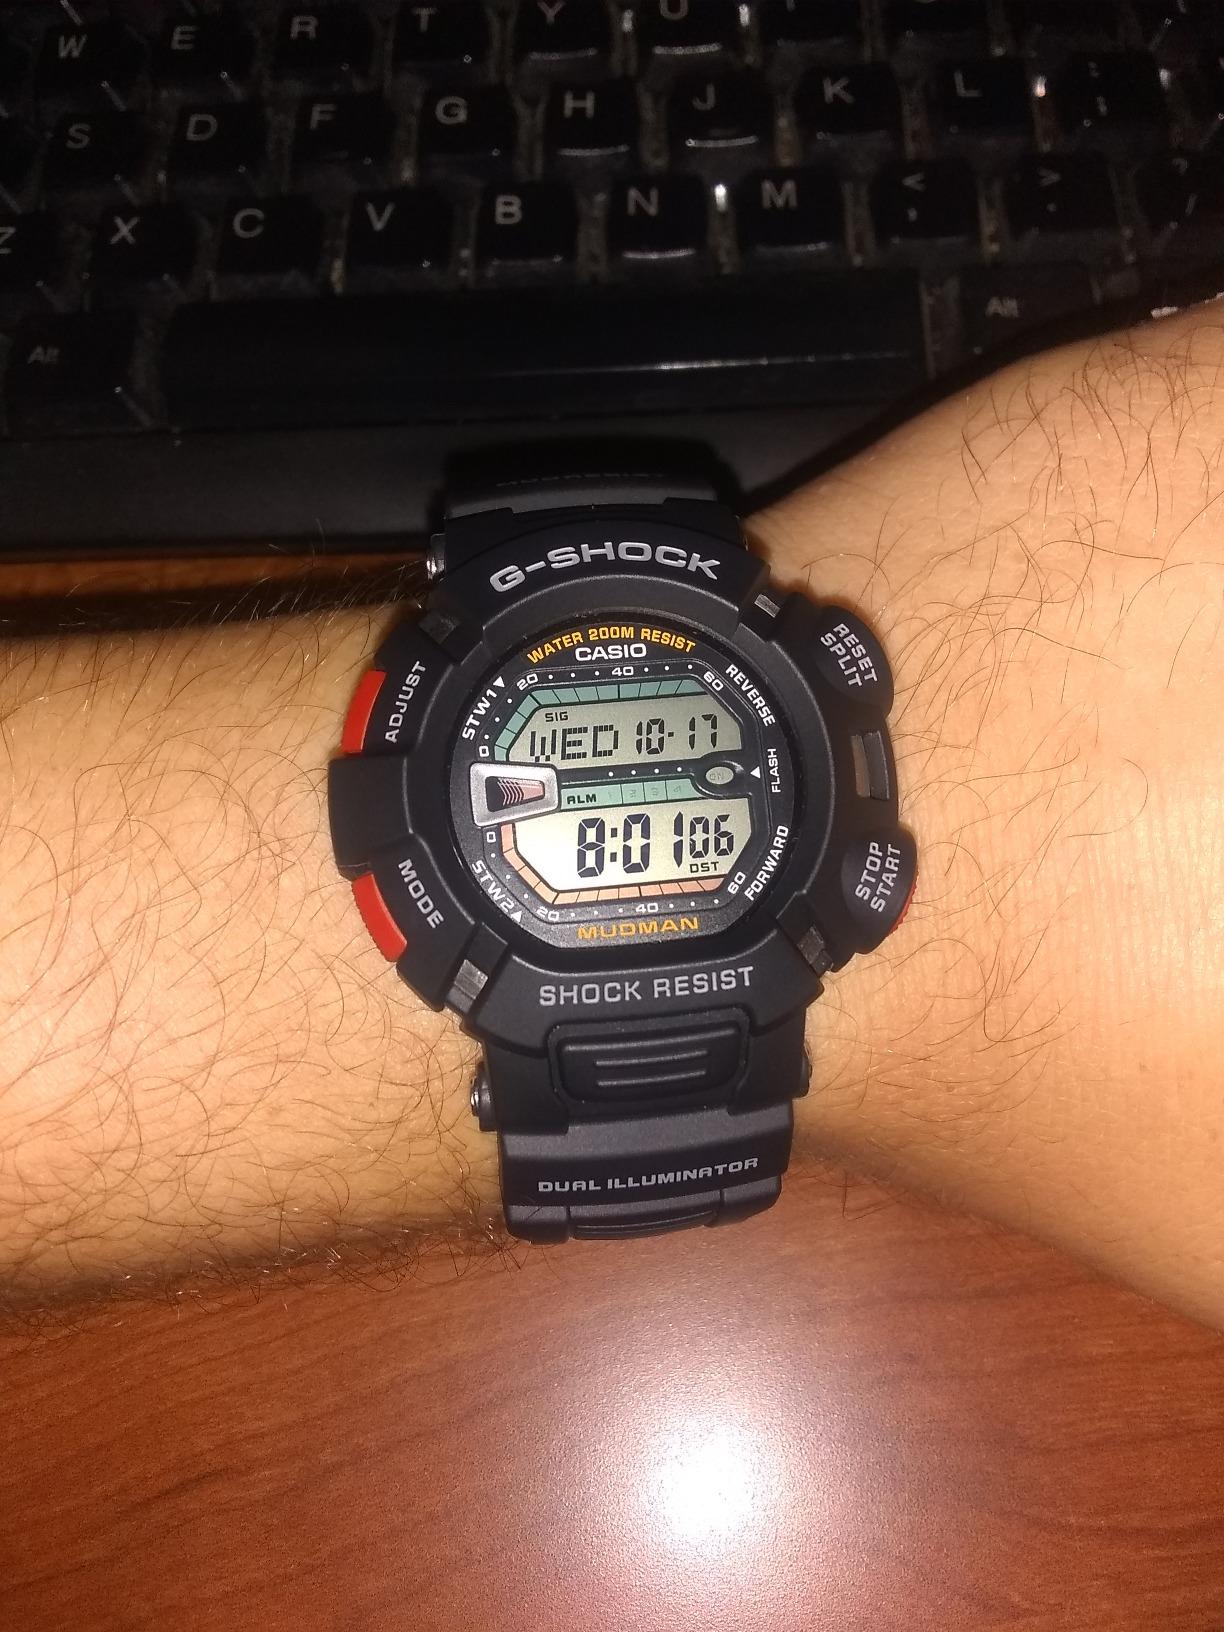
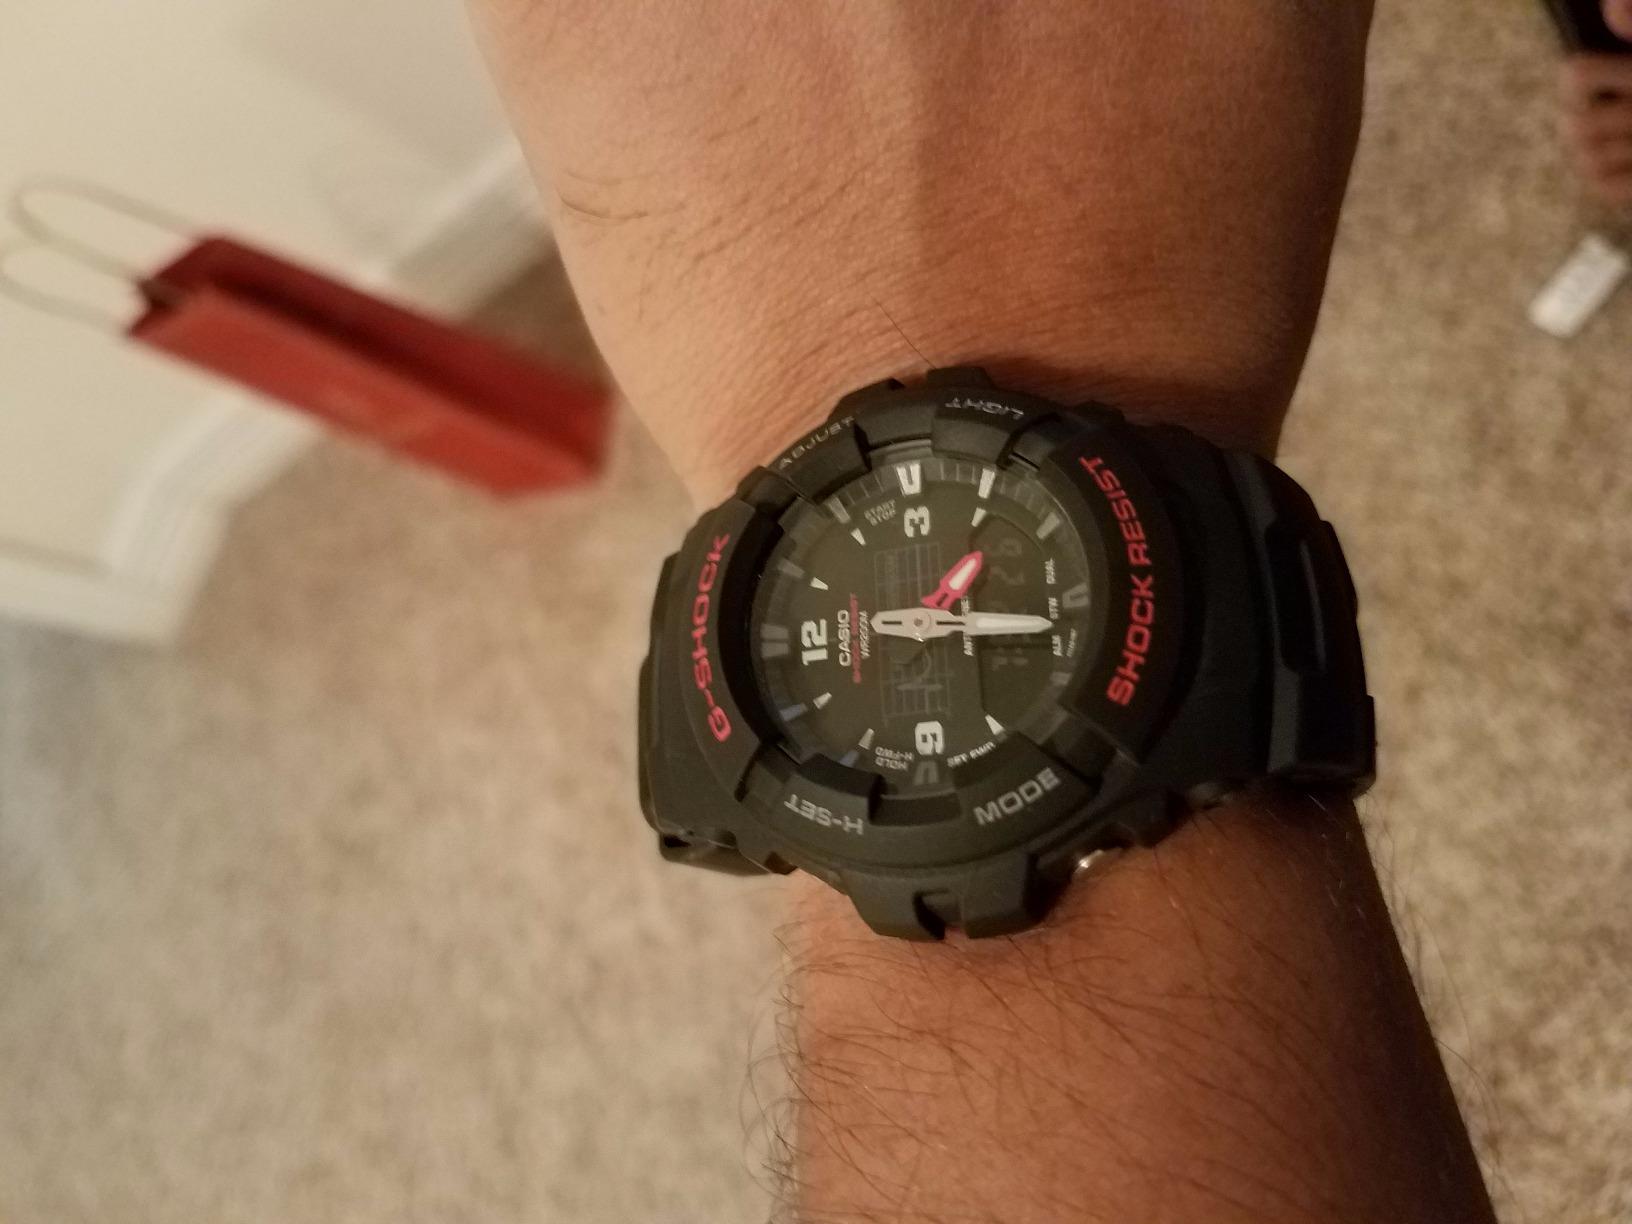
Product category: accessories_watch
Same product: no